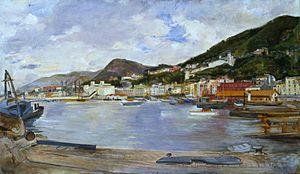
Donato Frisia, né en 1883 à Merate, et mort en 1953 dans la même ville, est un peintre italien.